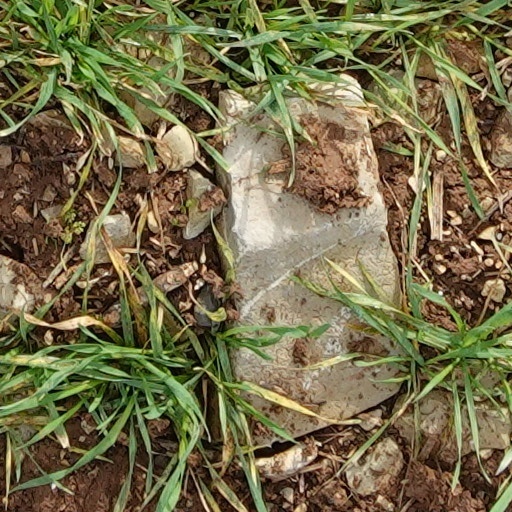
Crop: wheat